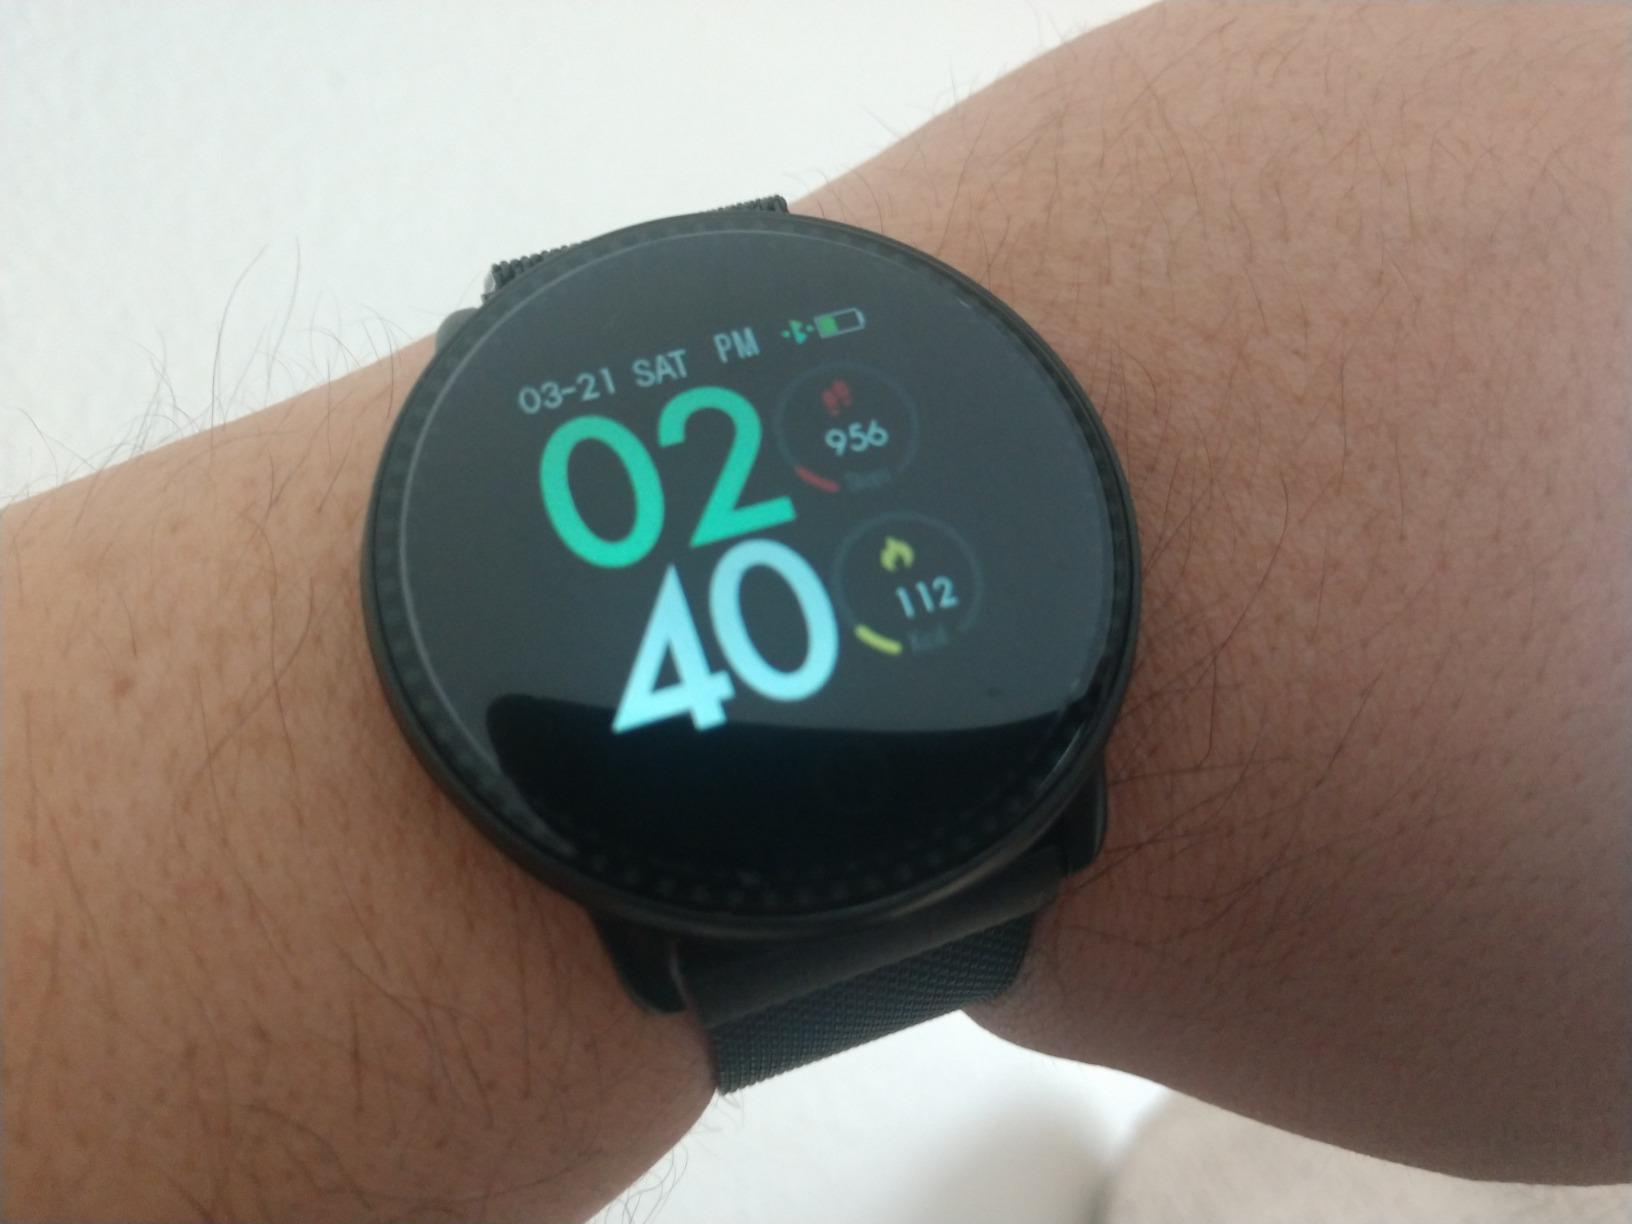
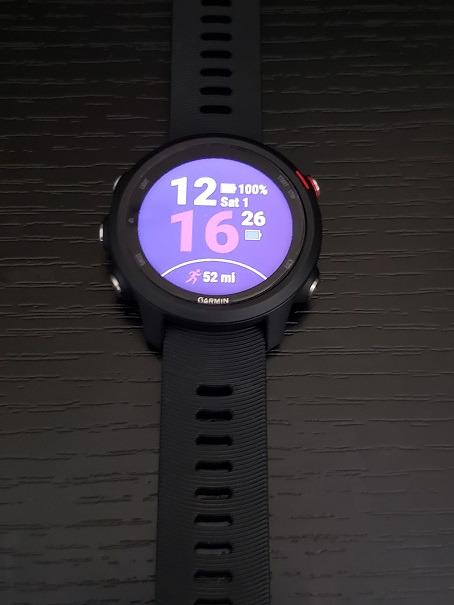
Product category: smartwatch
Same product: no